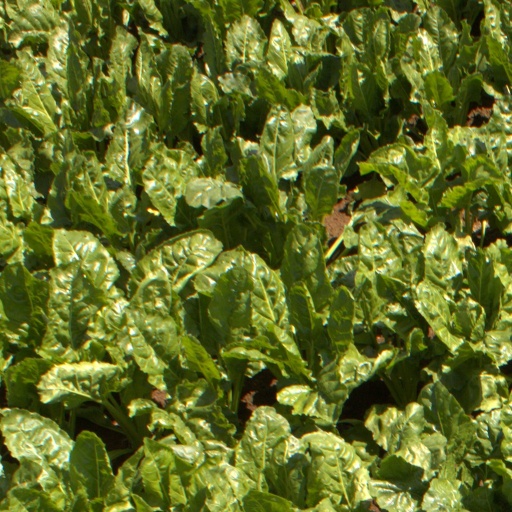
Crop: sugar beet